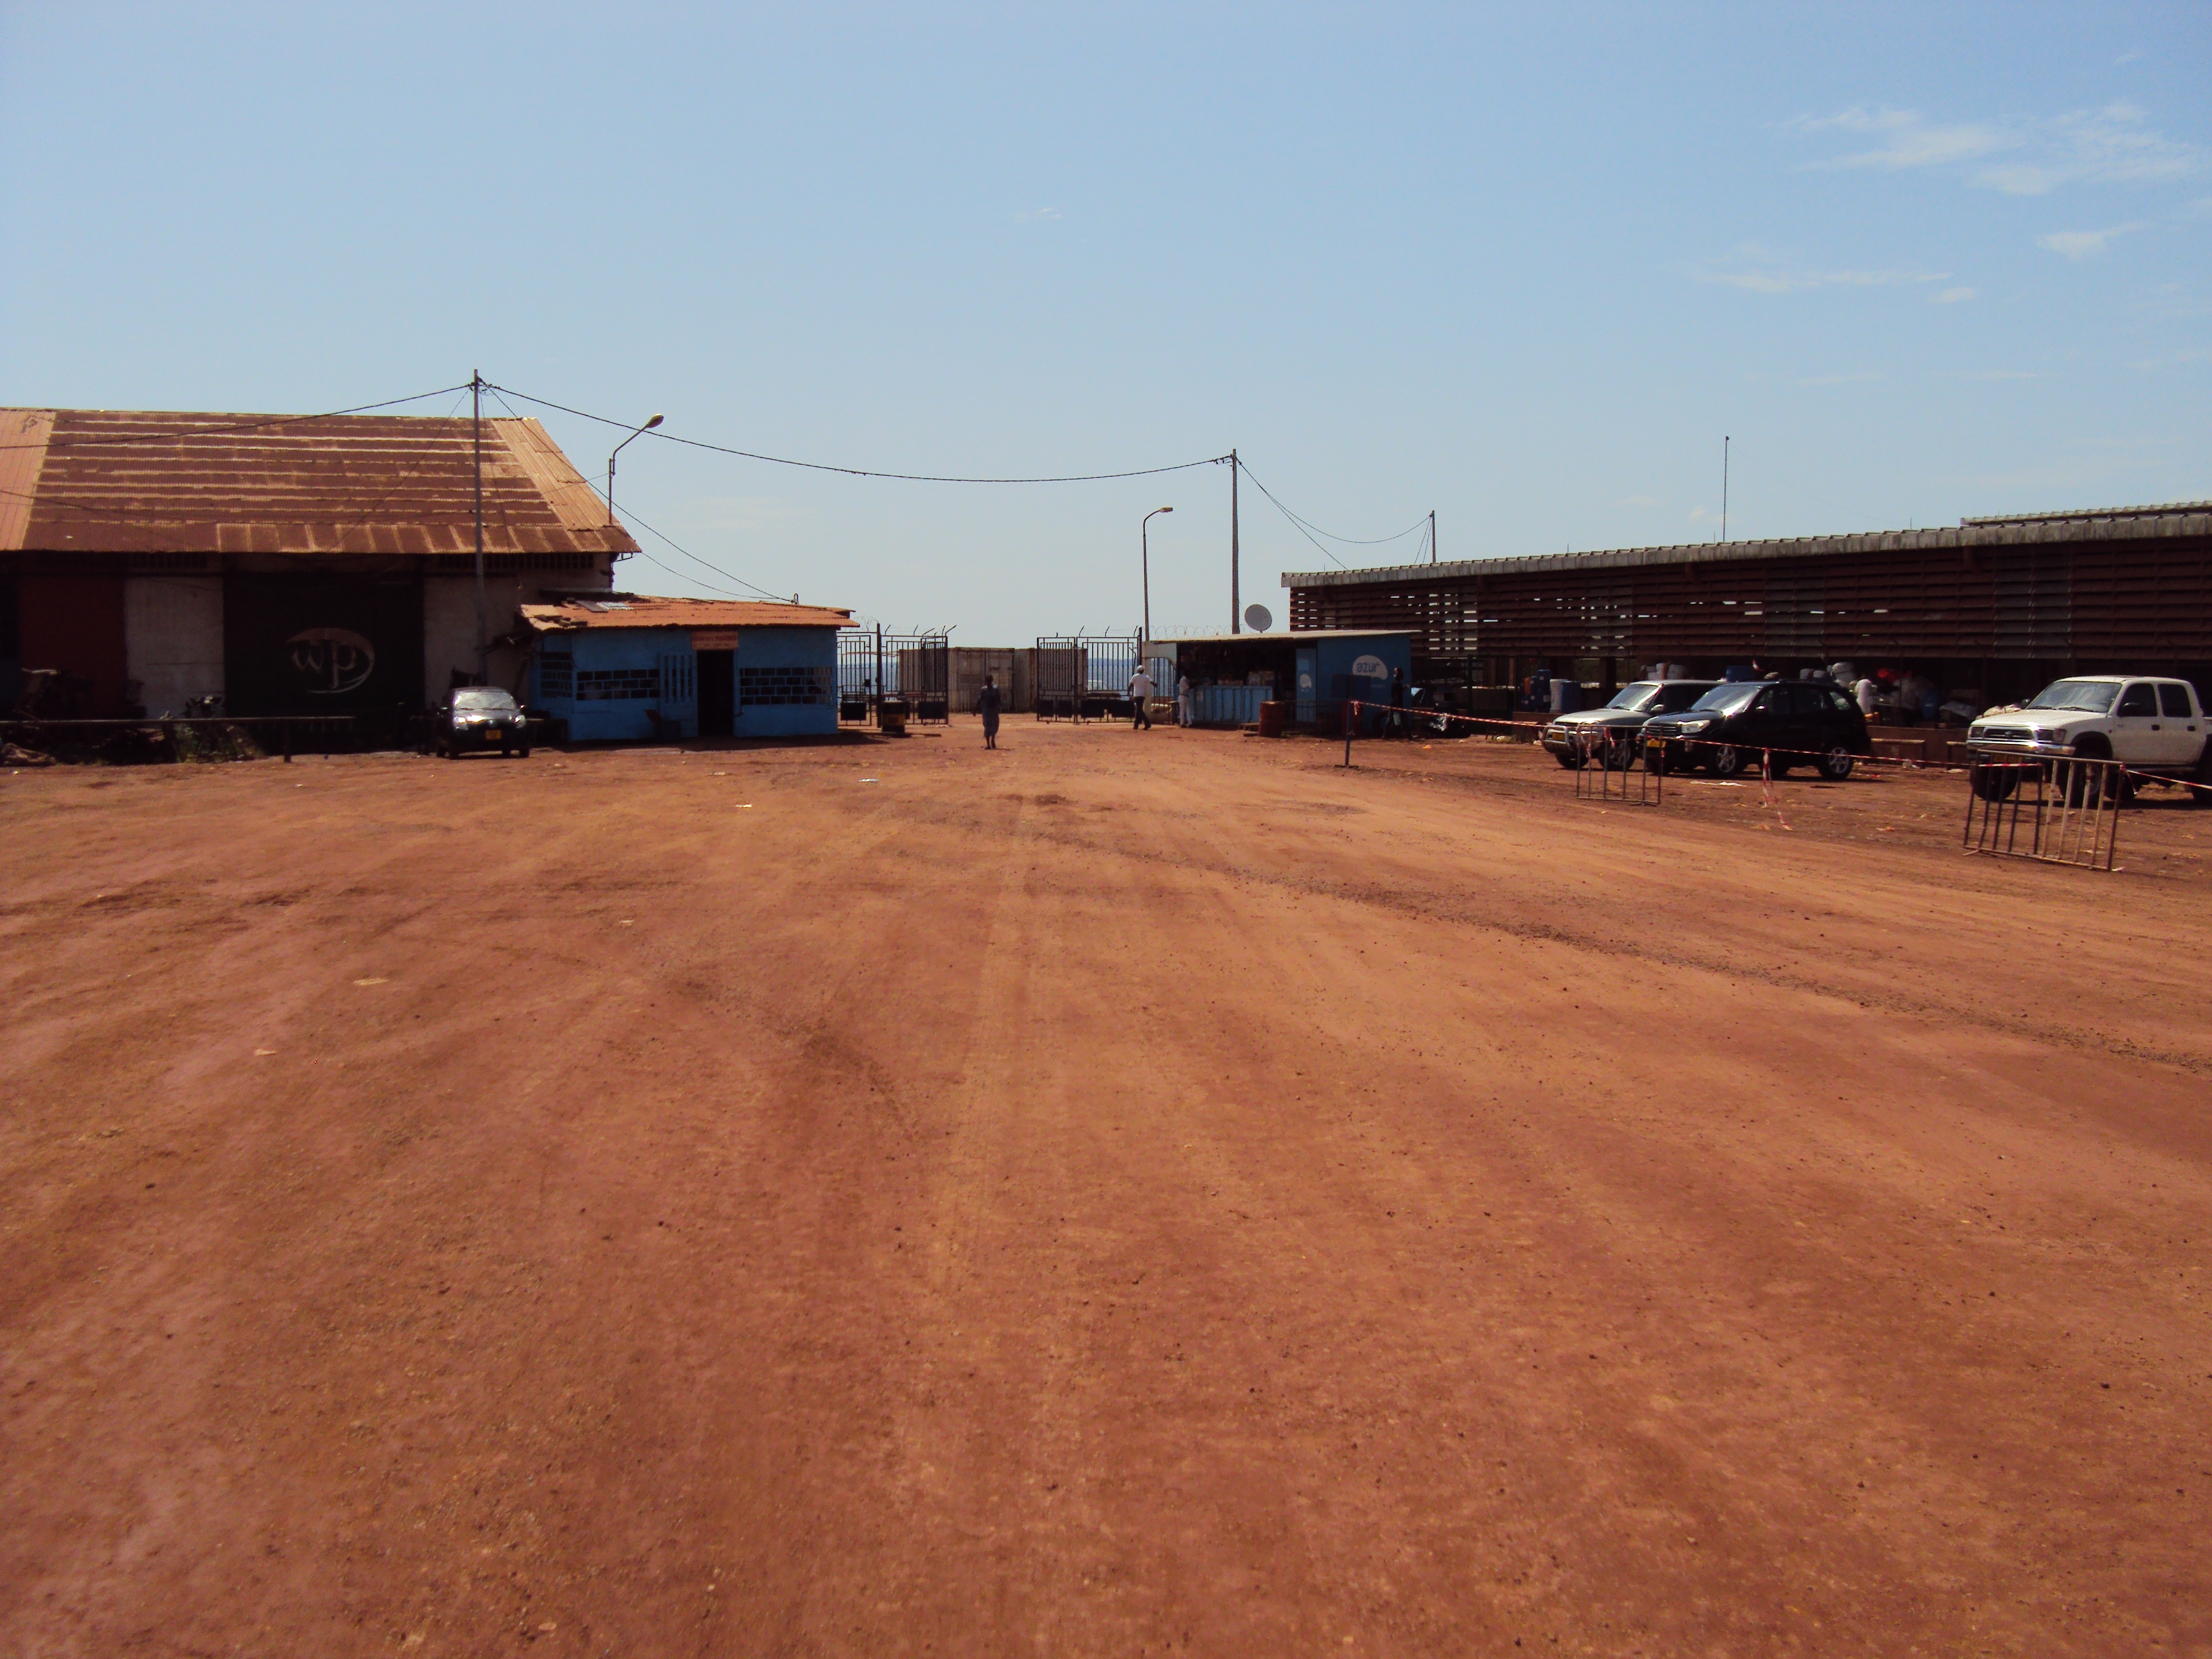
landscape, wood, roof, asphalt, walkway, travel, suburb, africa, soil, property, infrastructure, gabon, residential area, sport venue